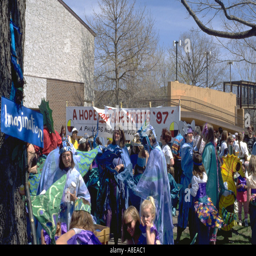
in the heart of the participants demonstrating for safe streets .